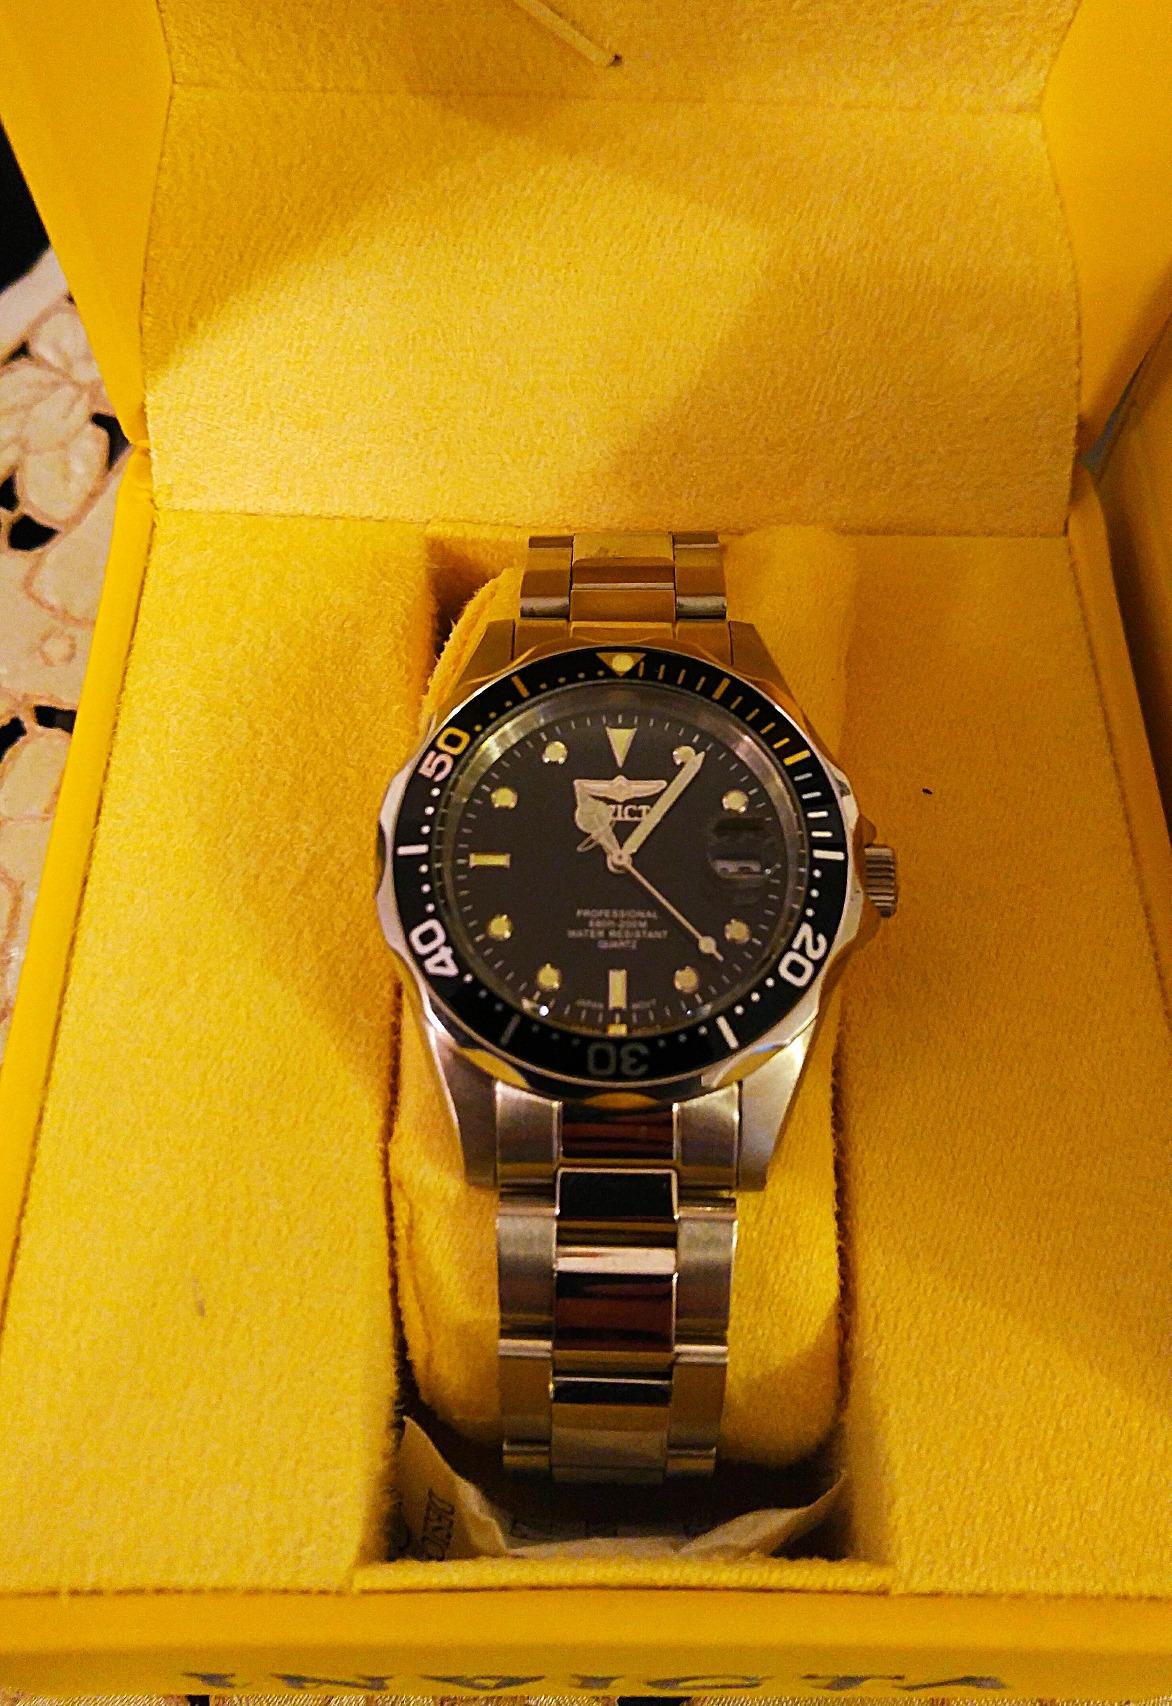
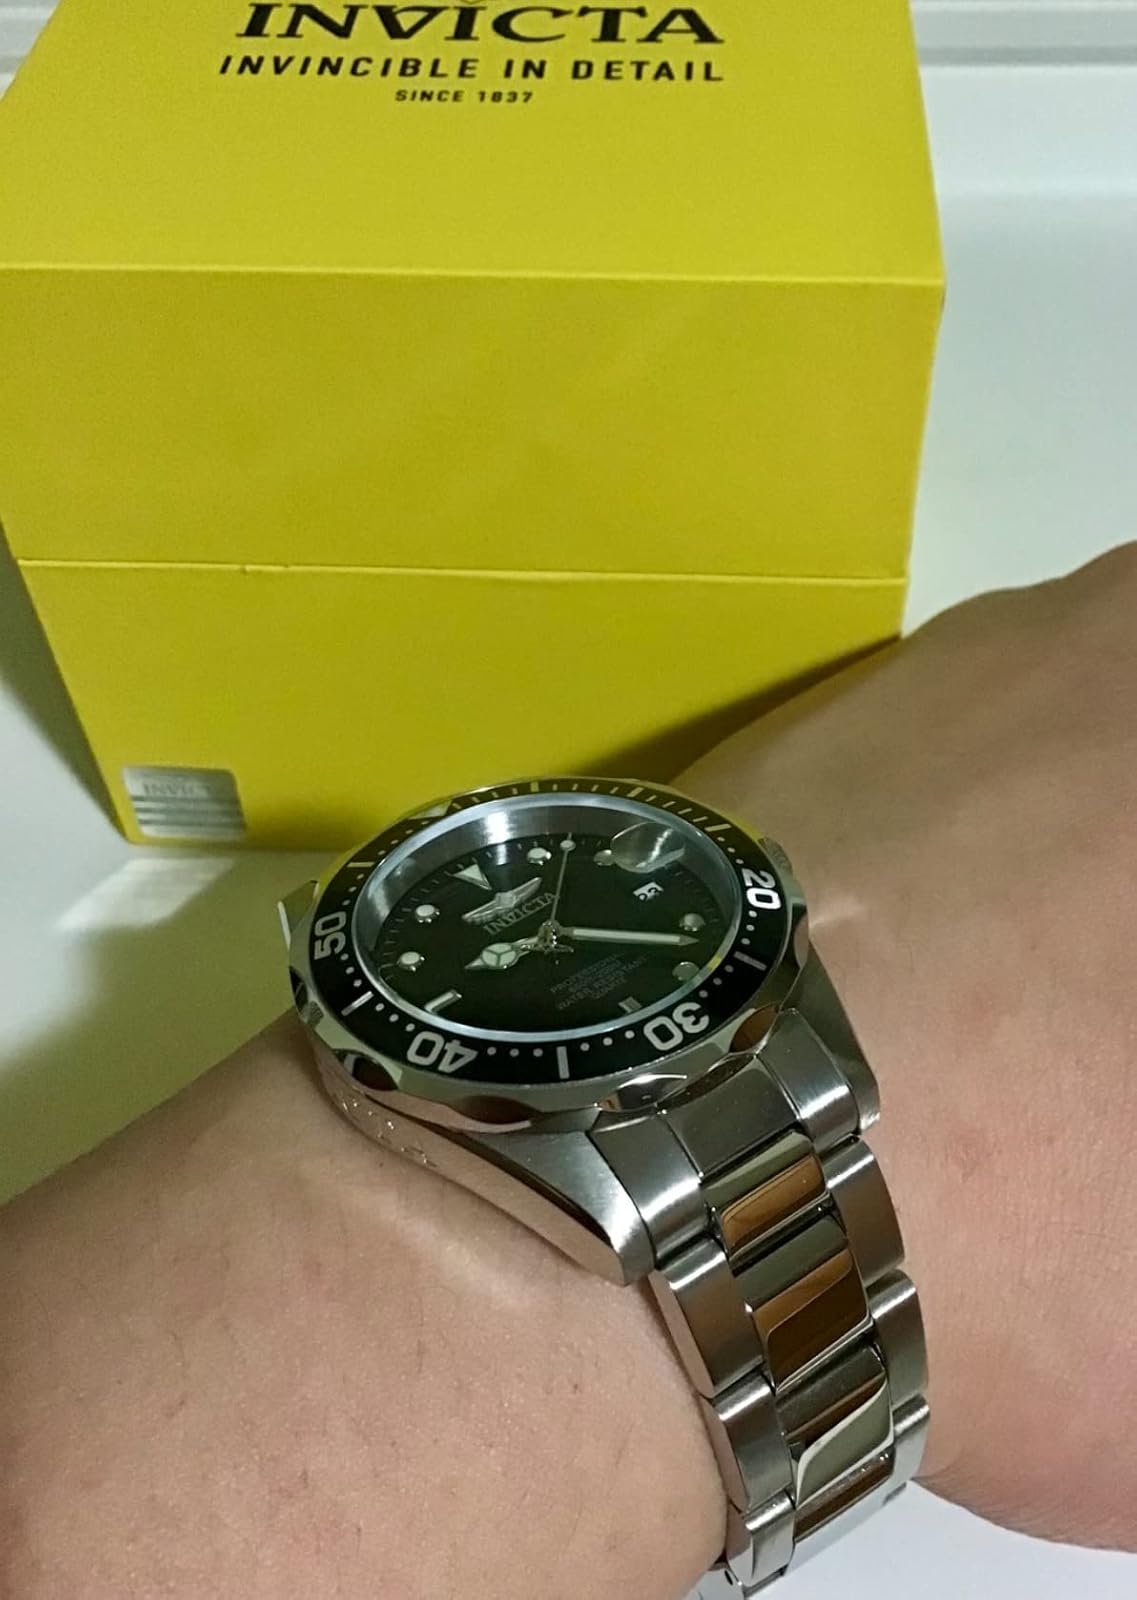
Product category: accessories_watch
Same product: yes